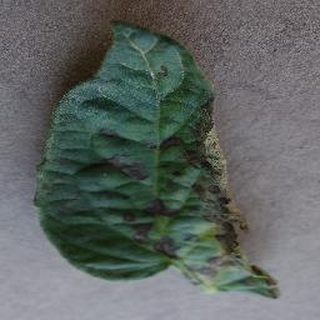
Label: tomato_early_blight